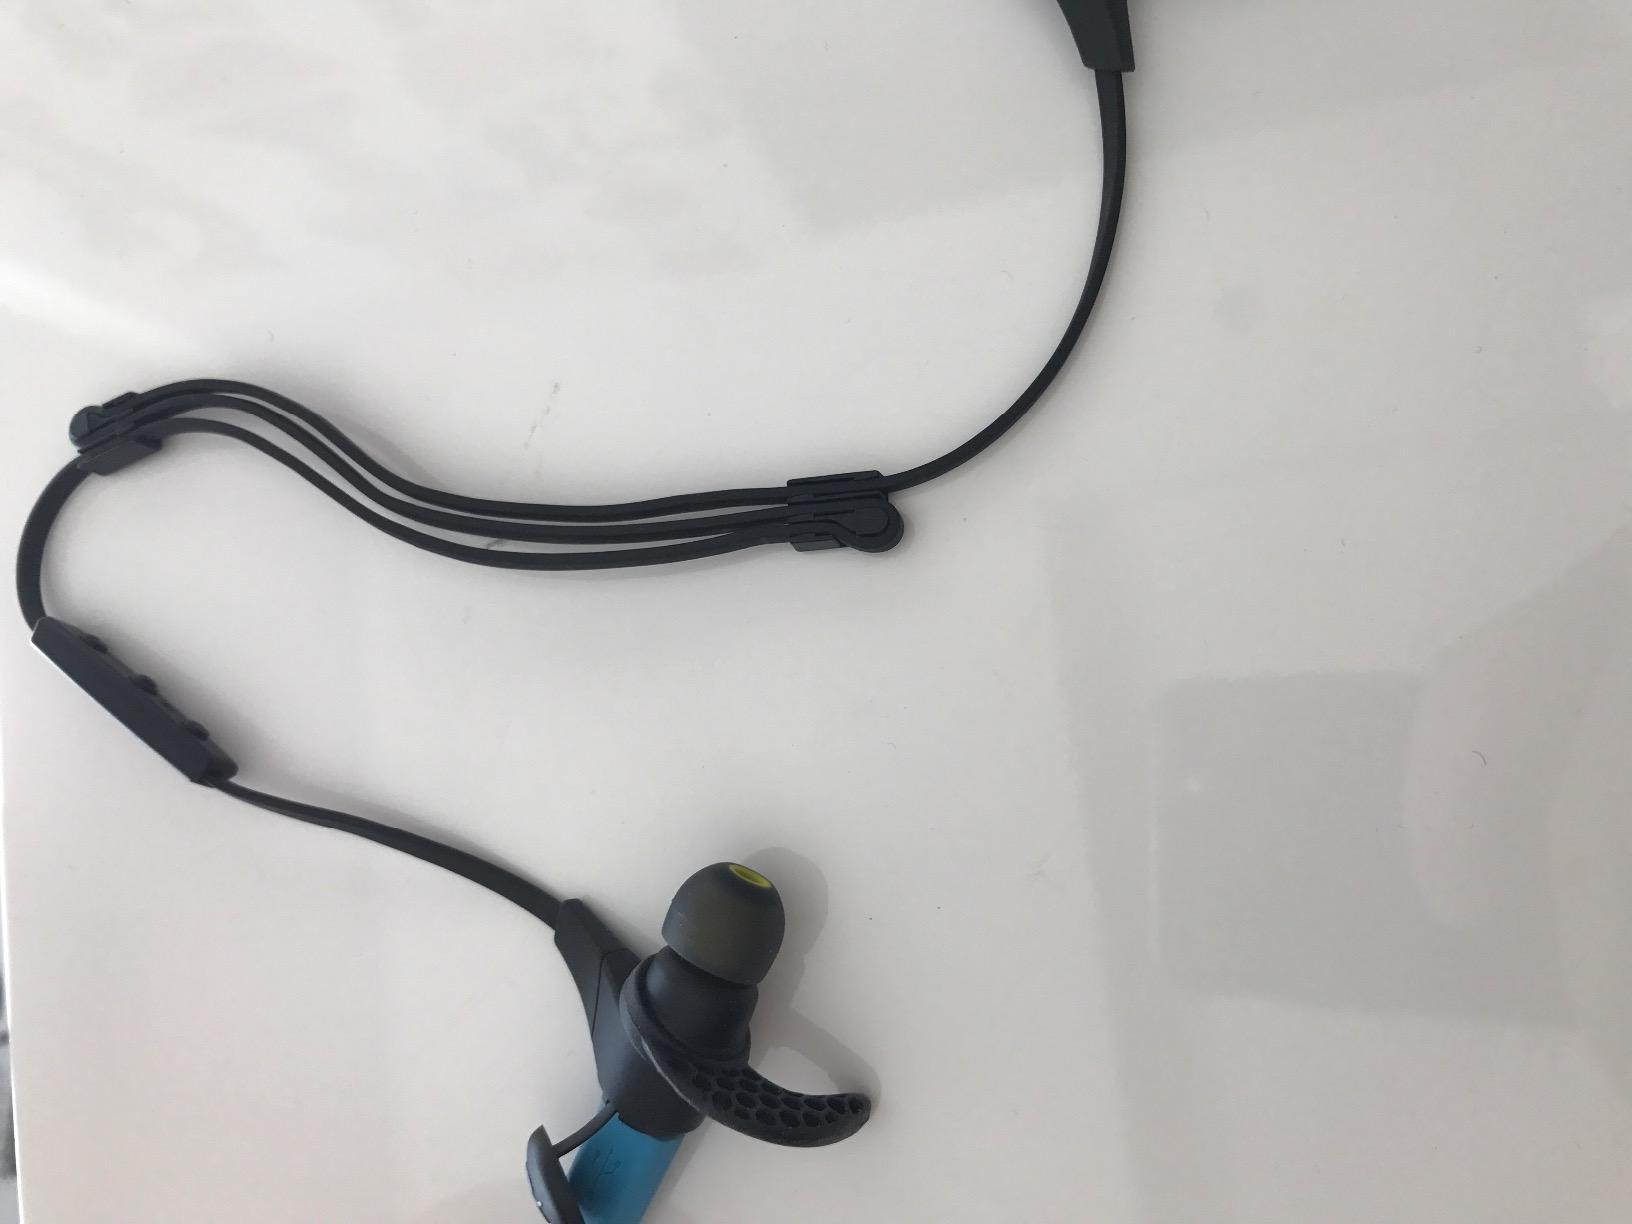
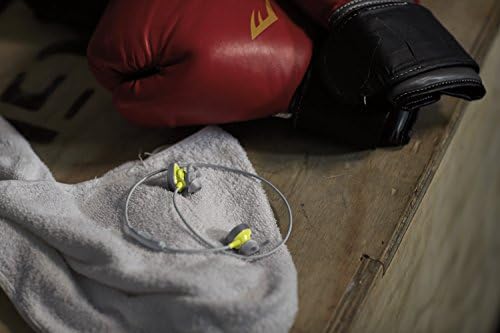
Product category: headphones
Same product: no